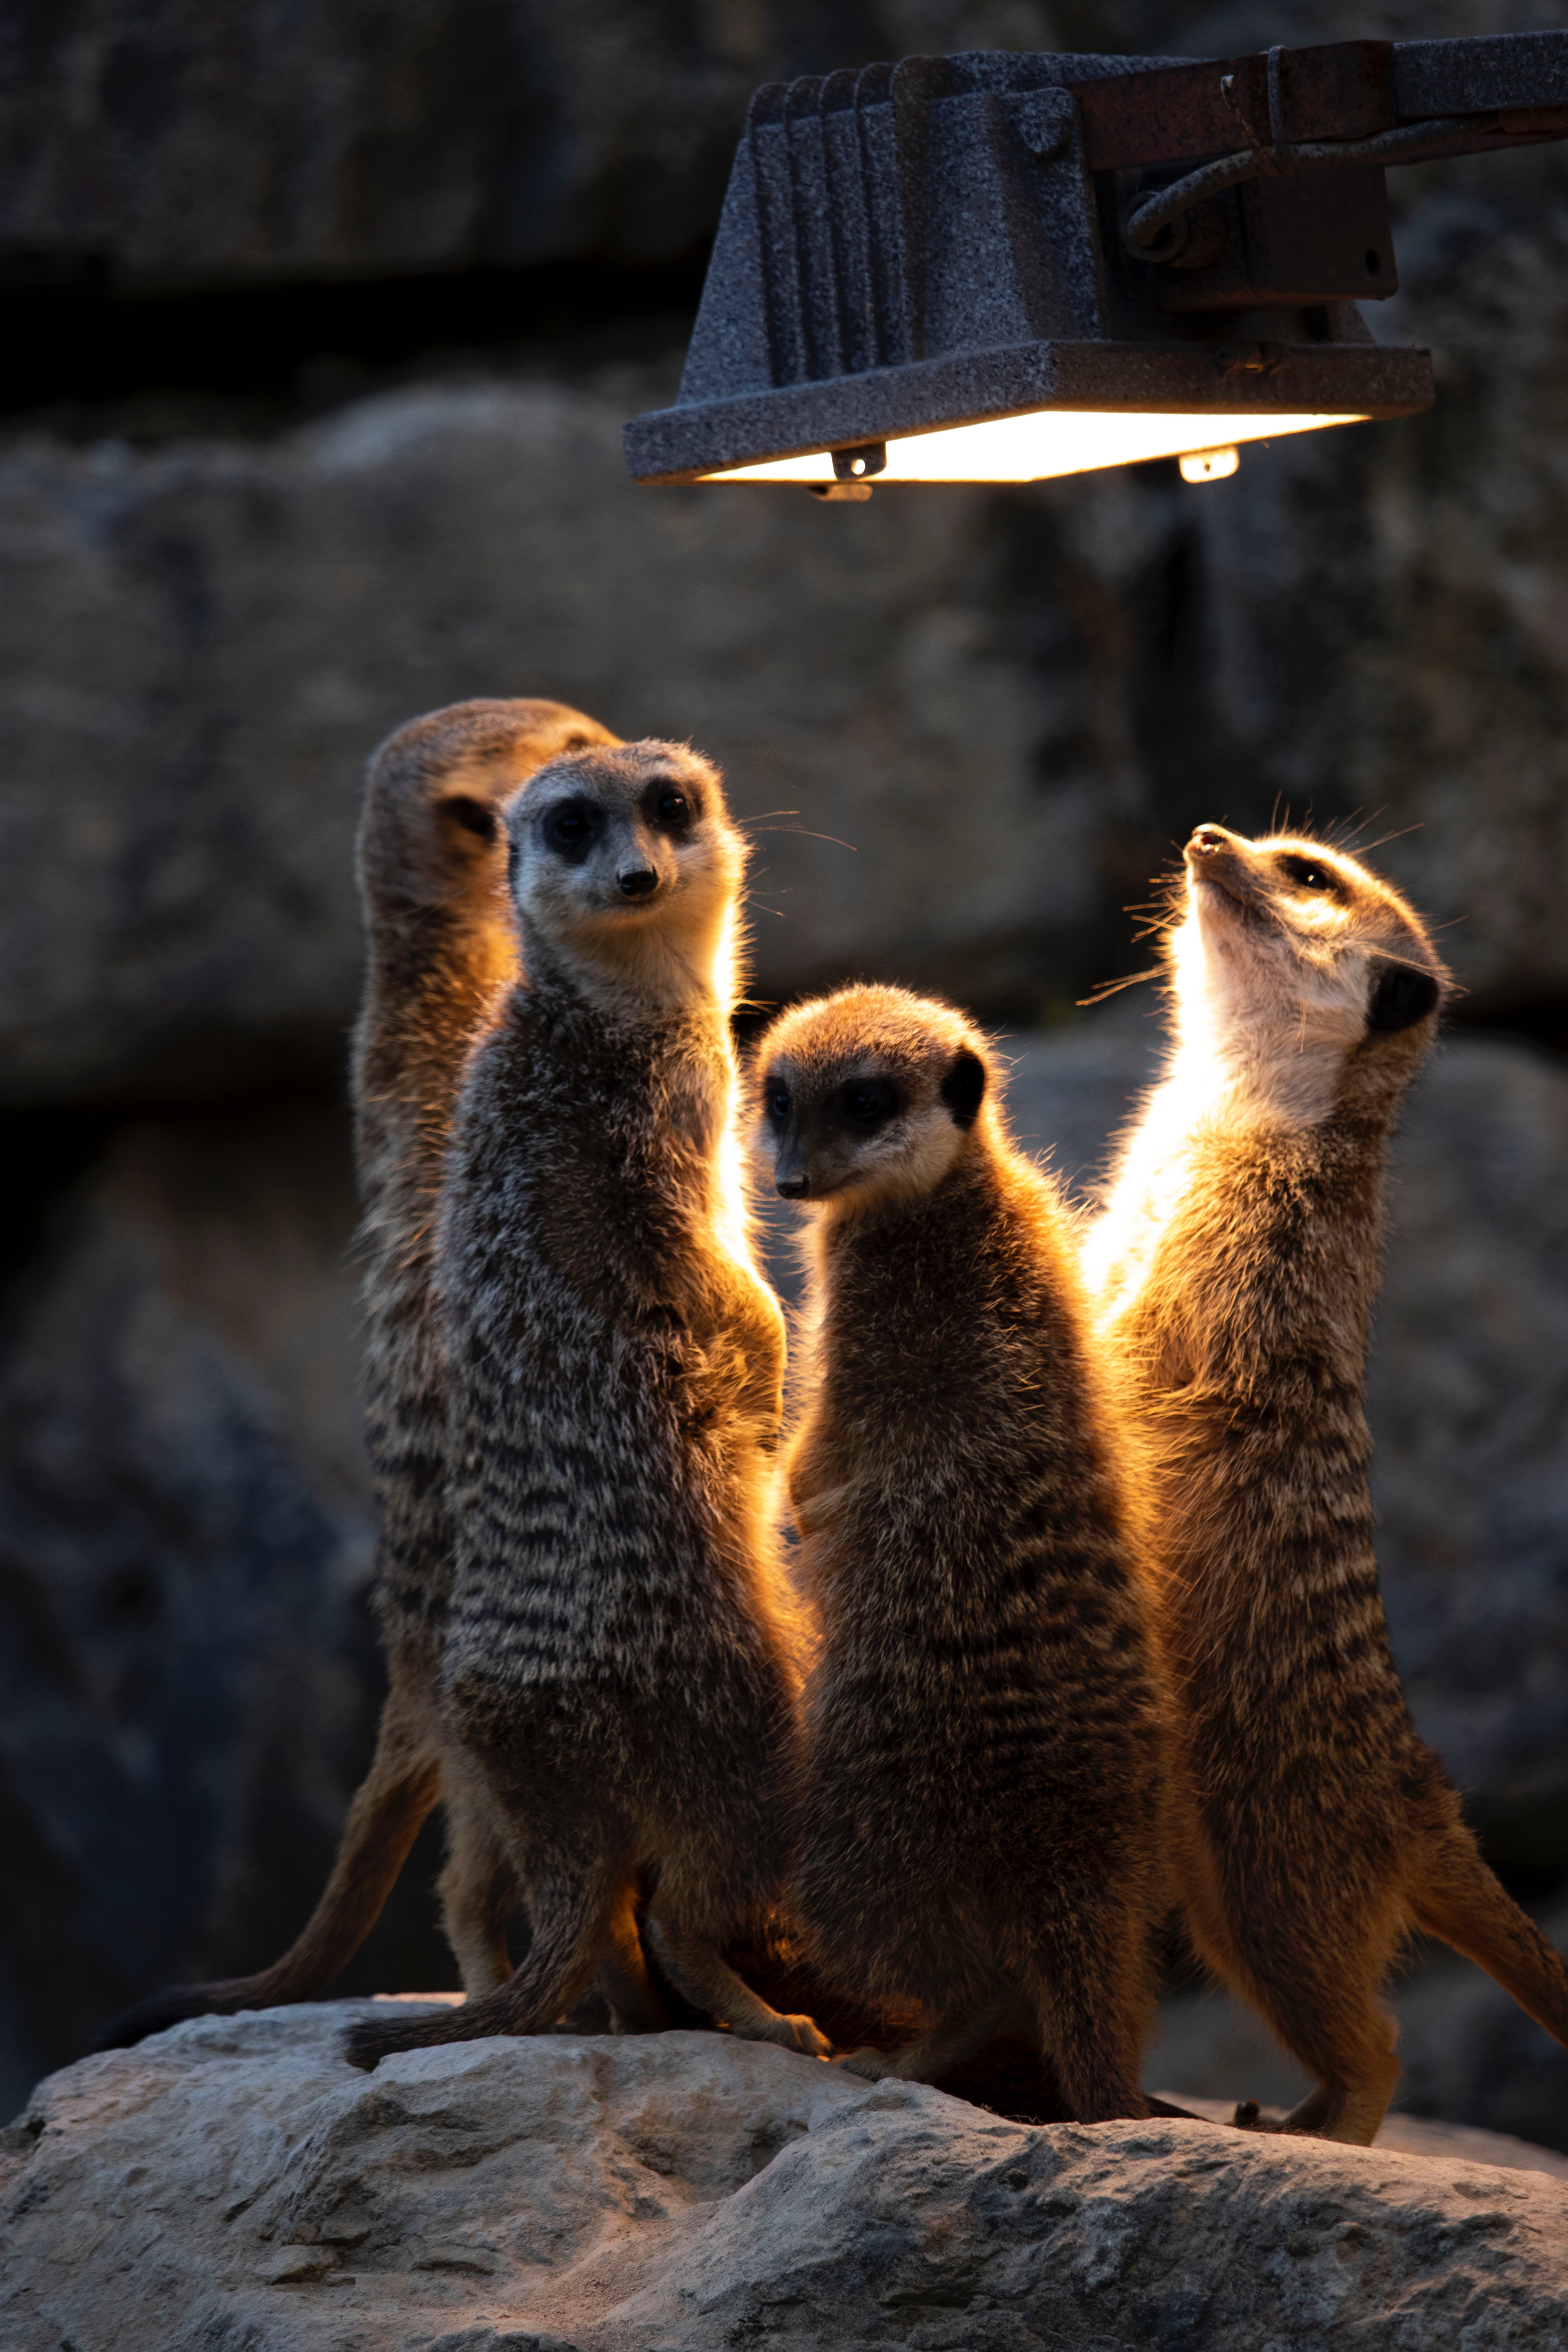
meerkat, wildlife, mongoose, snout, carnivore, terrestrial animal, adaptation, whiskers, zoo, tail, fur, fawn